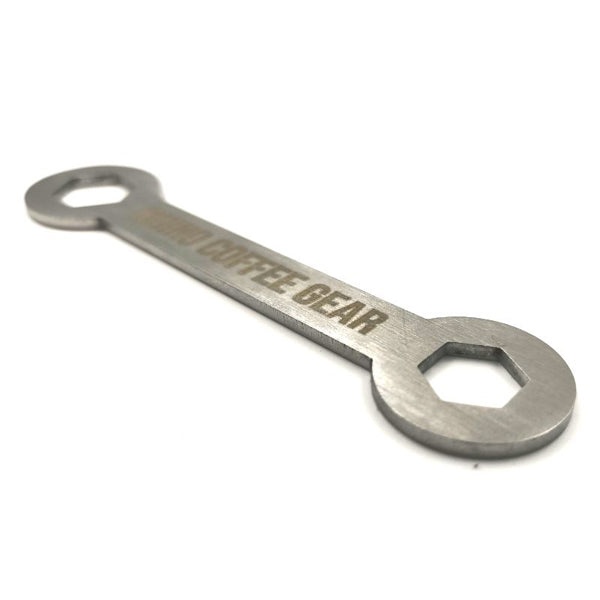
Rhino Thermometer Calibration Tool
The Rhino Coffee Gear Thermometer Calibration Tool features a 13mm box-end wrench, ideal for precisely adjusting Rhinowares Tall and Short Analogue Thermometers. How to Calibrate Find the nut located at the top of the thermometer stem. Use the Calibration Tool to adjust the needle position to the correct temperature. Hold onto the dial/face and secure the spanner onto the recalibration nut at the back of the dial. To increase the temperature, turn the nut clockwise. To decrease it, turn the nut counterclockwise. This Product Includes: 1 x Rhino Thermometer Calibration Tool The Specifics Material Clear Perspex Dimensions 88mm (L) x 4mm (D) x 21mm (W) Wrench Size 13mm
Brand: Rhinowares
Category: Home & Garden > Kitchen & Dining > Kitchen Tools & Utensils > Cooking Thermometer Accessories > Calibration Tools